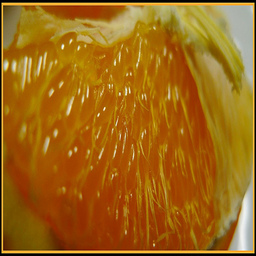
Label: peels